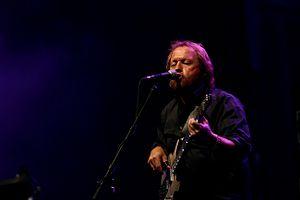
Level 42 est un groupe de rock britannique. Il est formé au tout début des années 1980 par les natifs de l'île de Wight, Mark King à la basse, Phil Gould à la batterie, puis rejoints par Mike Lindup aux claviers et Dominic Miller, à l'origine à la guitare, par la suite remplacé par Boon Gould.